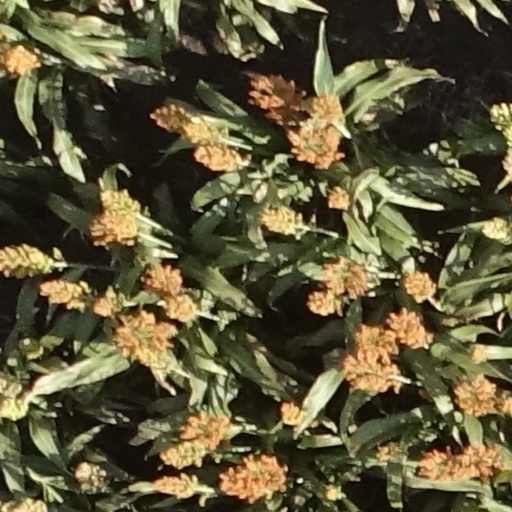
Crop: sorghum